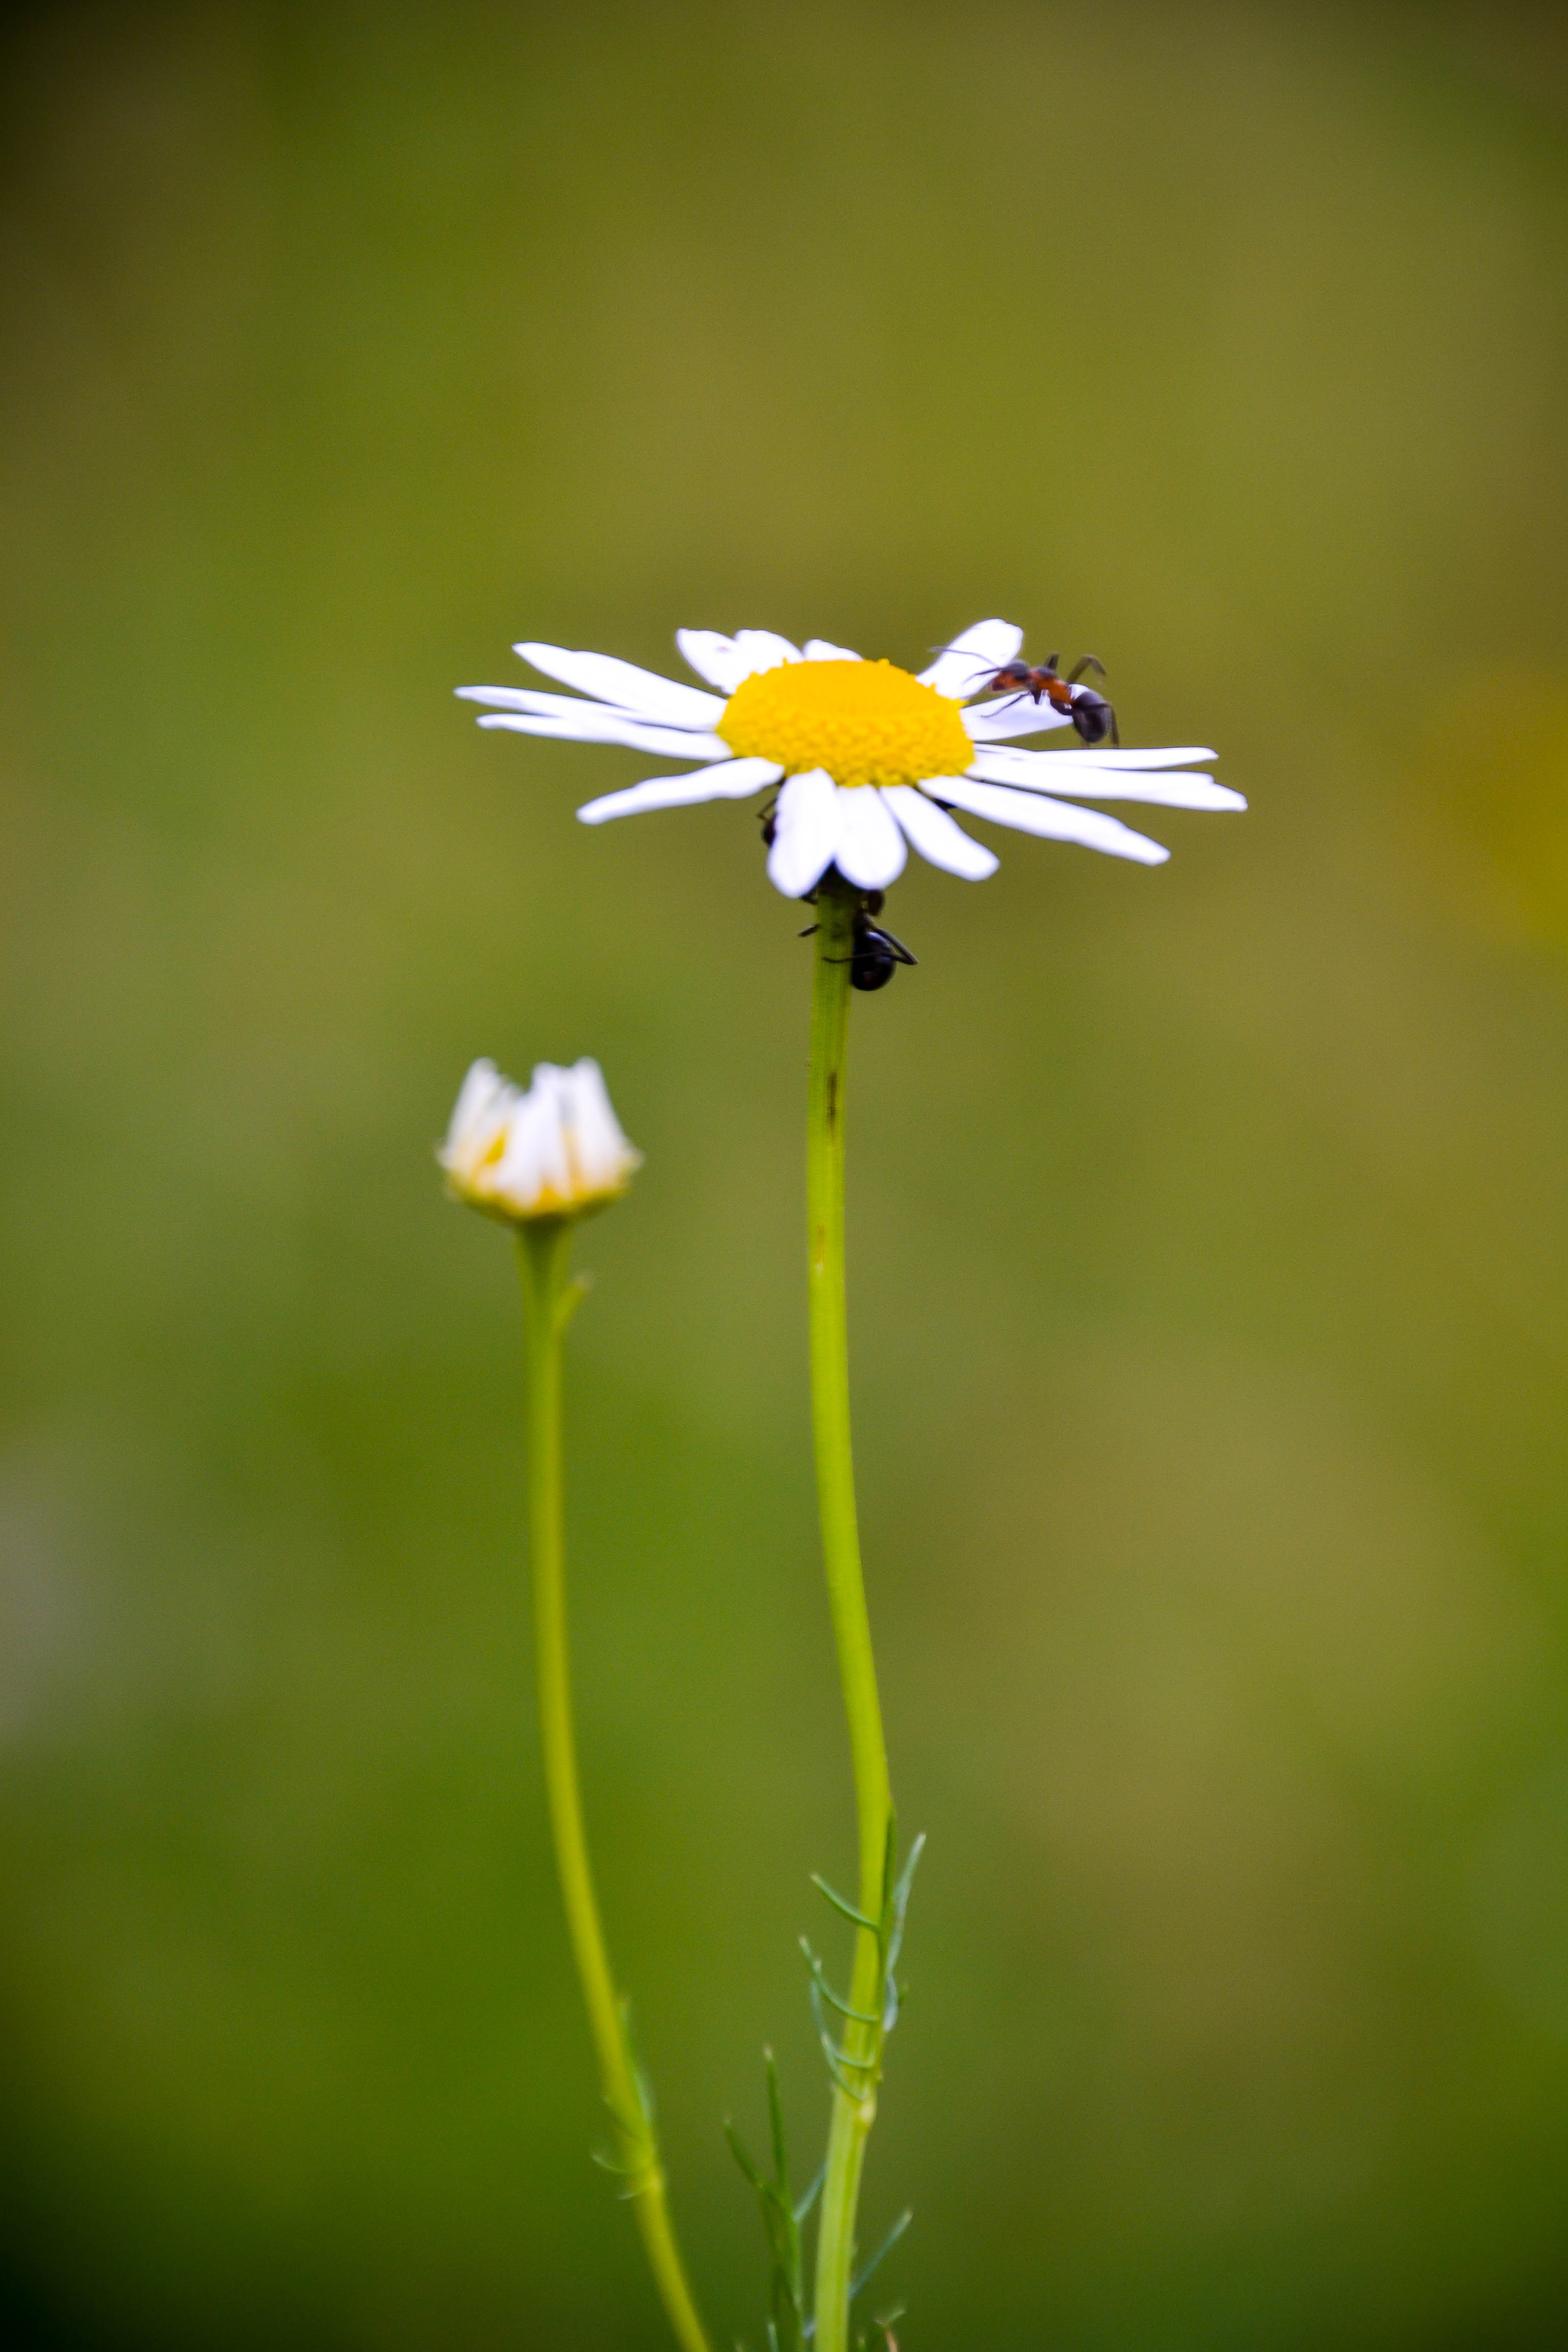
nature, grass, blossom, plant, white, field, photography, meadow, prairie, sunlight, flower, petal, summer, daisy, spring, green, macro, botany, yellow, flora, wildflower, flowers, close up, petals, daisies, ant, flowering, nectar, macro photography, flowering plant, daisy family, oxeye daisy, plant stem, land plant, chamaemelum nobile